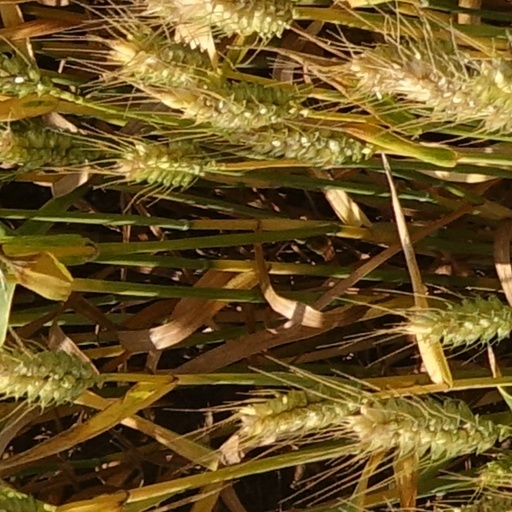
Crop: wheat